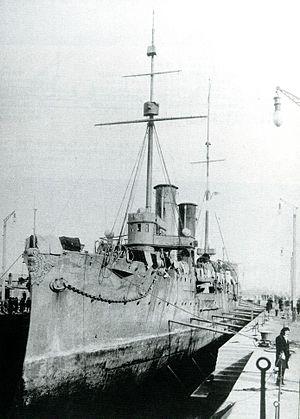
La classe Suma fut la troisième classe de croiseur protégé construite au Japon à l'arsenal naval de Yokosuka pour la Marine impériale japonaise.